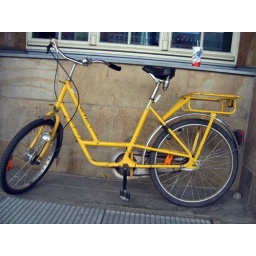
a bike parked outside the train station in Leipzig, Germany. summer 2006.